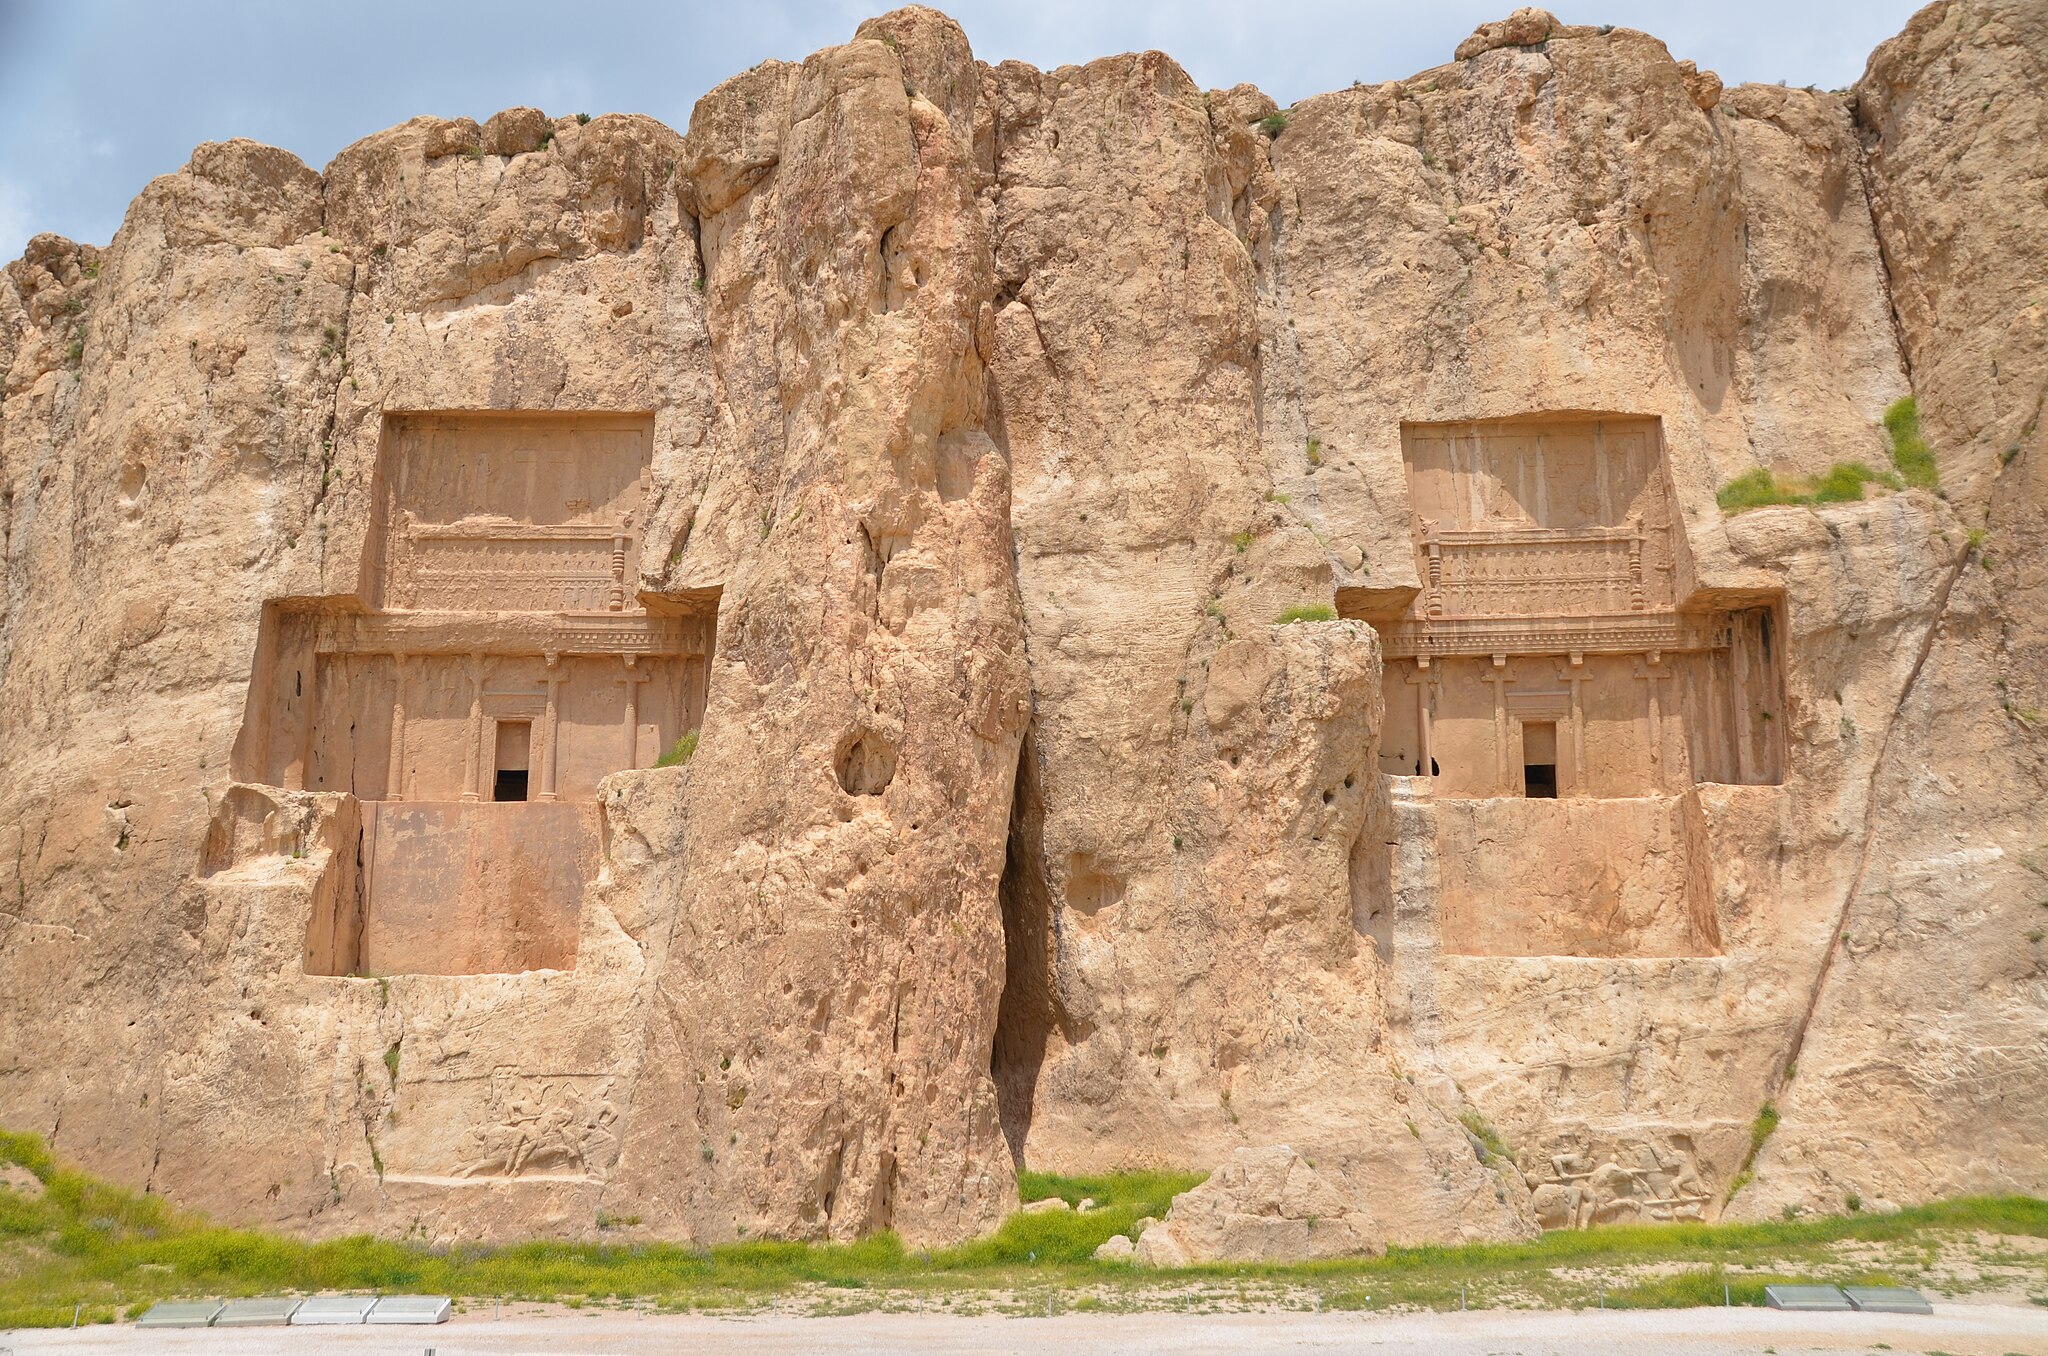
Title: Naqsh-e Rostam, Iran (48098705596)
Description: Naqsh-e Rostam, Iran
Date: 22 April 2019, 10:50 (according to Exif data)
Categories: Naqsh-e Rustam, Photographs by Carole Raddato, Flickr images reviewed by FlickreviewR 2, Iran photographs taken on 2019-04-22